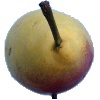
Label: Pear 2